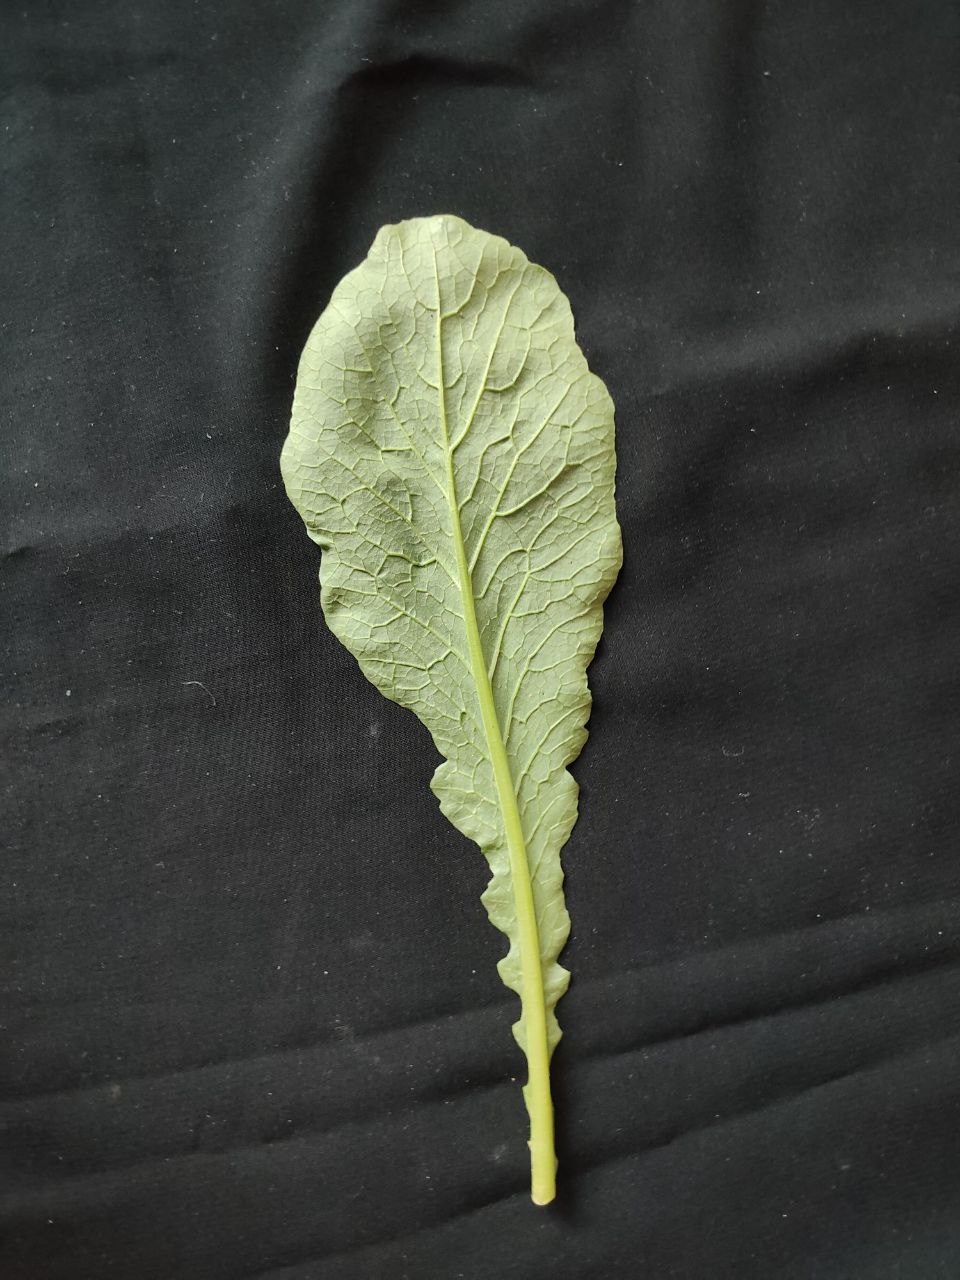
Label: Fresh leaf